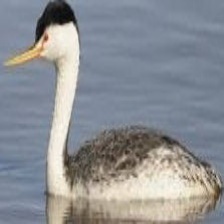
Species: CLARKS GREBE
Scientific name: AECHMOPHORUS CLARKII